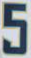
Number: 5